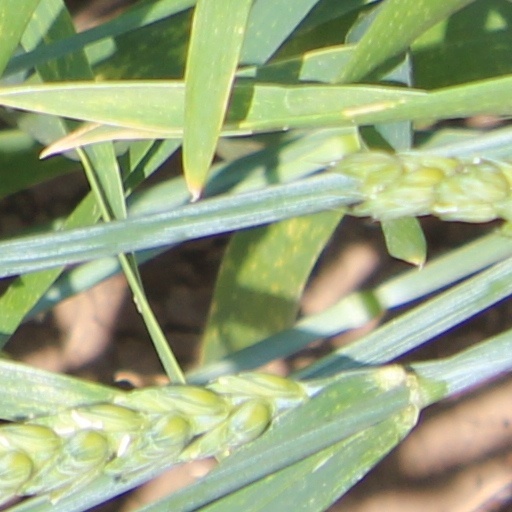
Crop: wheat